Wheat Growers Hotel

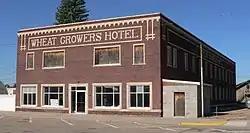
Building in 2010

The Wheat Growers Hotel, at 102 S. Oak St. in Kimball, Nebraska, is a historic hotel that was built in Early Commercial style in 1918. It was the largest hotel built in Kimball. It benefited from Union Pacific railway line expansion and the Lincoln Highway running through Kimball.